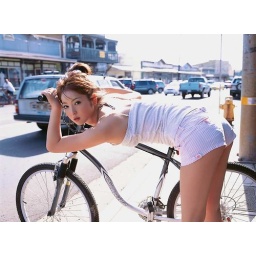
bent over girl and bike